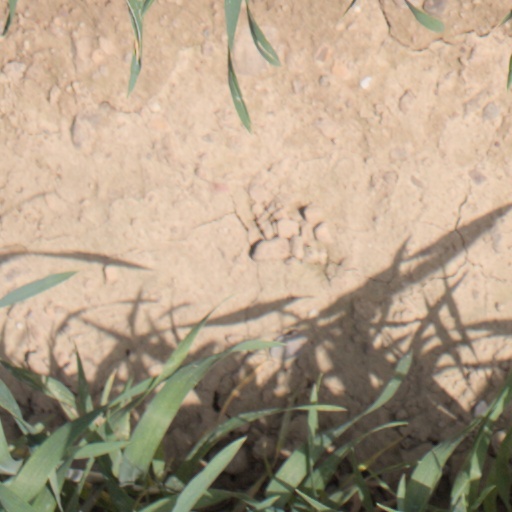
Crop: wheat